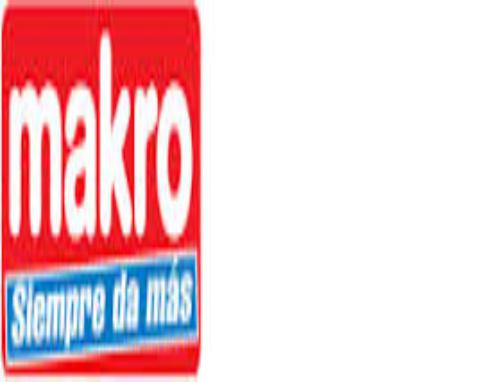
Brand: Makro
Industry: Necessities